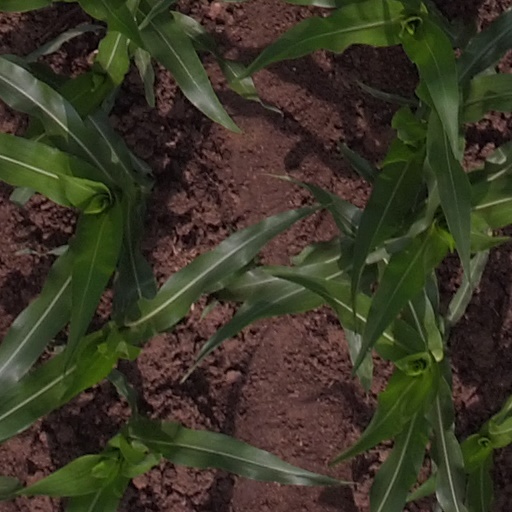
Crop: maize; corn